Piliostigma thonningii

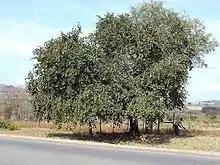
"P. thonningii" tree in South Africa

"Piliostigma thonningii" grows quickly relative to some other tree species it competes with, and relies on rapid re-growth to survive bush fires. It grows in African wooded grassland or woodland.